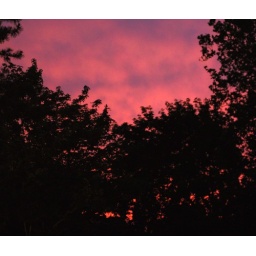
I've never seen a sky around here as red as this was last night righth after a fierce set of thunderstorms